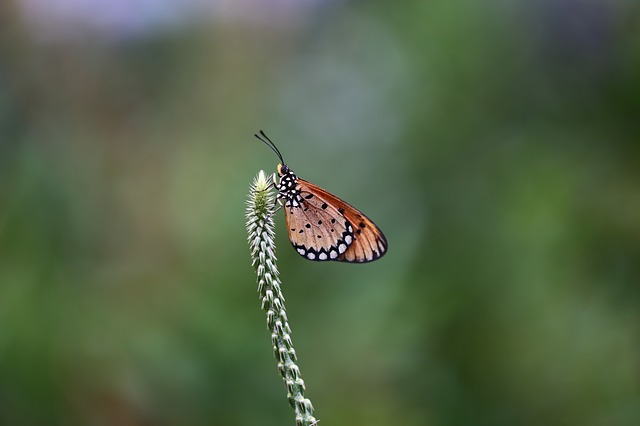
Label: farfalla